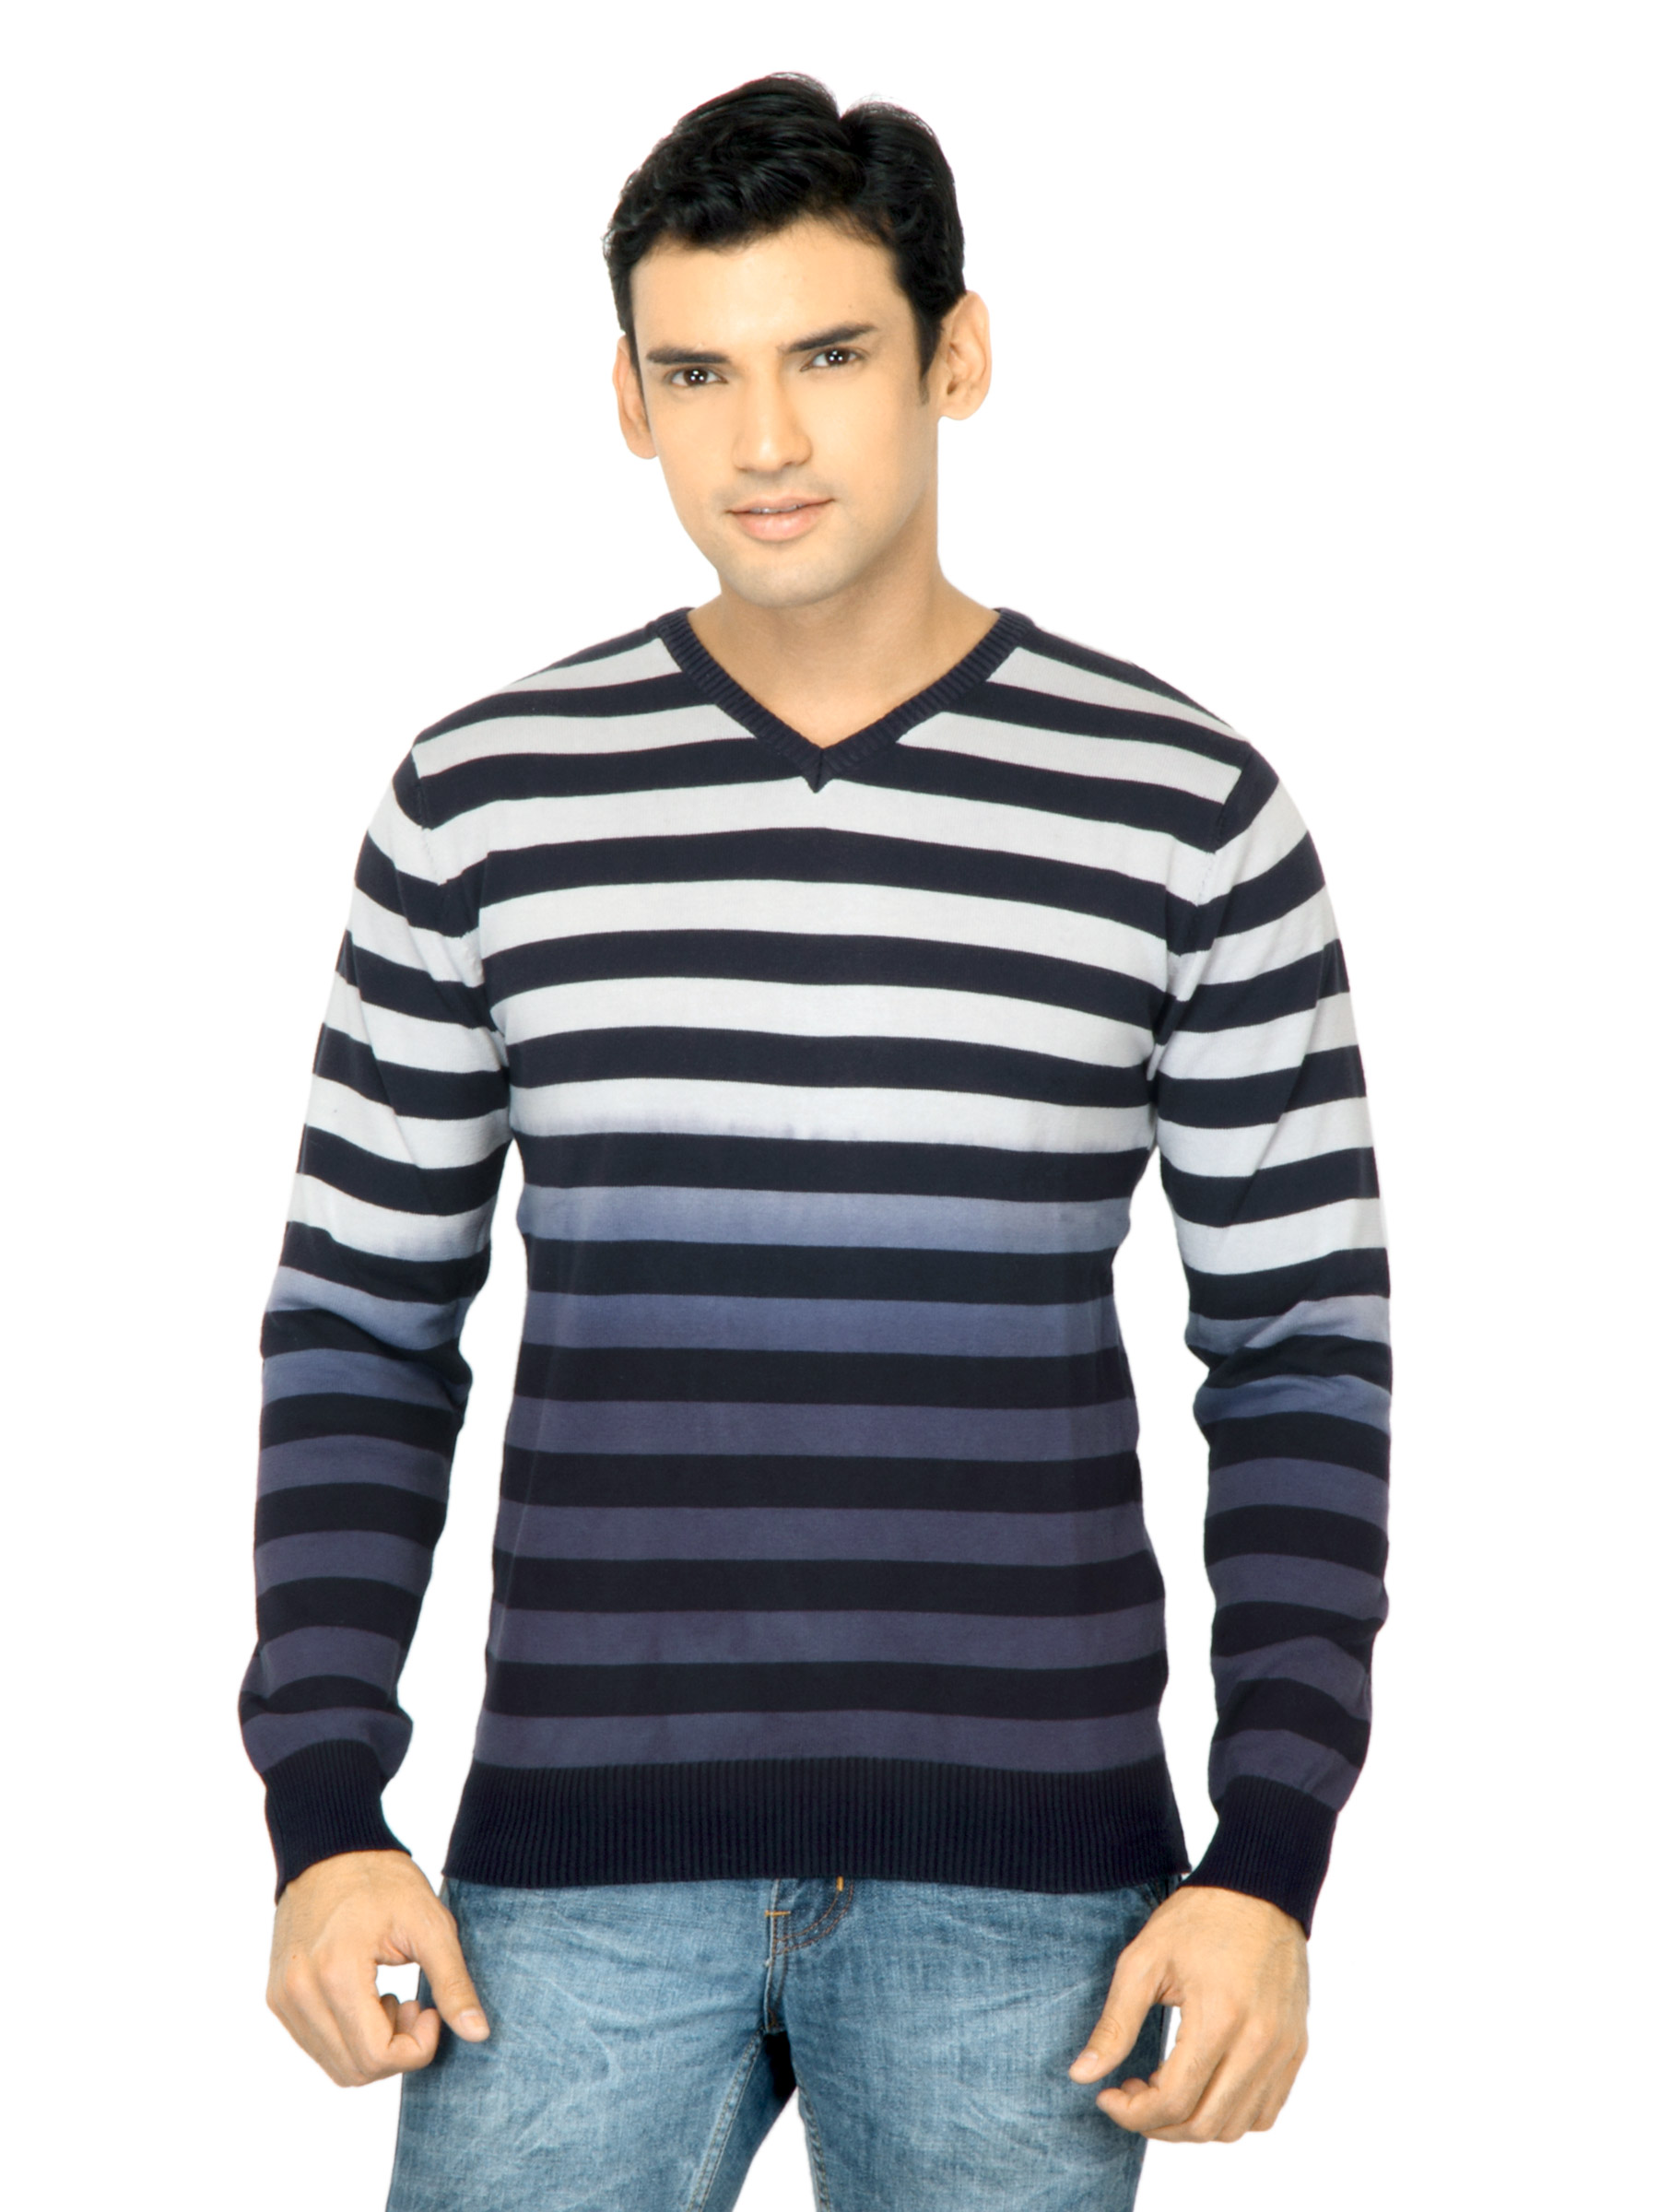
United Colors of Benetton Men Stripes Navy Blue Sweater
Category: Apparel / Topwear / Sweaters
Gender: Men
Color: Navy Blue
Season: Fall 2011
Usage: Casual